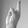
ASL letter: R